Fusee (horology)

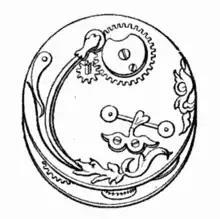
Watch from 1500s with a stackfreed, an earlier solution to diminishing mainspring tension than the fusee (near top).

Springs were first employed to power clocks in the 15th century, to make them smaller and portable. These early spring-driven clocks were much less accurate than weight-driven clocks. Unlike a weight on a cord, which exerts a constant force to turn the clock's wheels, the force a spring exerts diminishes as the spring unwinds. The primitive verge and foliot timekeeping mechanism, used in all early clocks, was sensitive to changes in drive force. So early spring-driven clocks slowed down over their running period as the mainspring unwound, causing inaccurate timekeeping. This problem is called lack of isochronism.